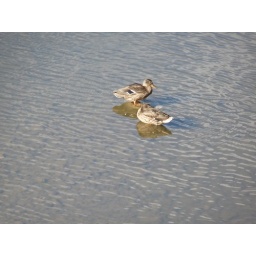
The birds play in the water of Whitemud Ravine.